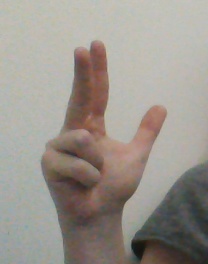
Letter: al